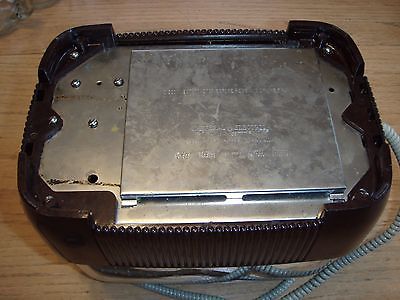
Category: toaster